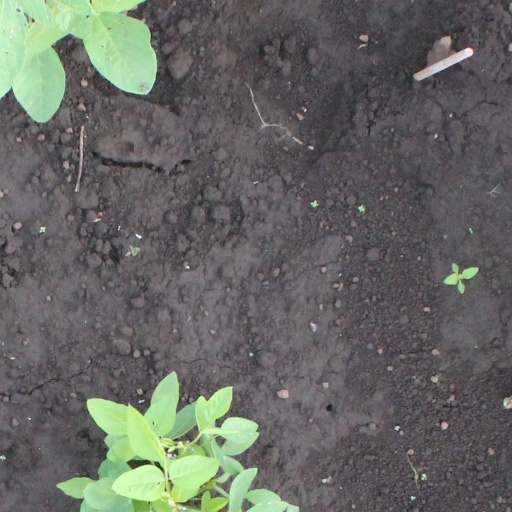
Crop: soybean